Mannerism in Brazil

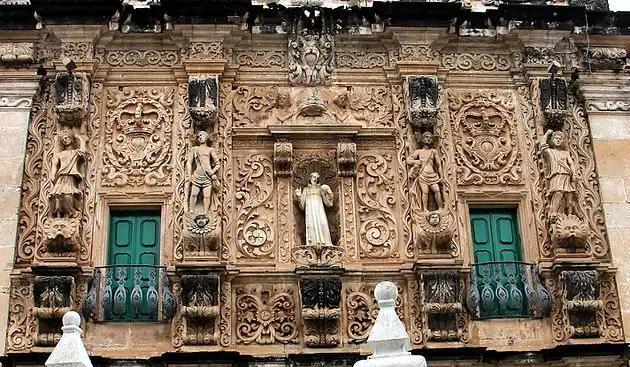
Detail of the intermediate level of the facade of the Church of the Third Order of Saint Francis in Salvador

In contrast to the austere facades of Portuguese Plain Style architecture, the interiors of the most important churches and convents could be decorated with great luxury, including statuary, paintings, and gilded wood carving. However, little remains of the early Mannerist decoration in these places, the vast majority of which has been distorted by later reforms or lost entirely. In sculpture, traces of a classicism almost only appear in the early production of sacred statuary, characterized by its solemnity and staticity, by faces with impassive expression, and by vestments that fall flat to the ground, which contrast with the bustling and dramatic patterns of the Baroque from the 17th century on. The surviving collection is small and almost always made of clay, and the pieces are small in size. Their characterization as part of Mannerism is controversial, and in general this production is analyzed as proto-Baroque. In any case, the images created by João Gonçalves Viana and by the religious Fray Domingos da Conceição da Silva, Fray Agostinho da Piedade and his disciple Fray Agostinho de Jesus, who were active between the 16th and 17th centuries, serve as examples.